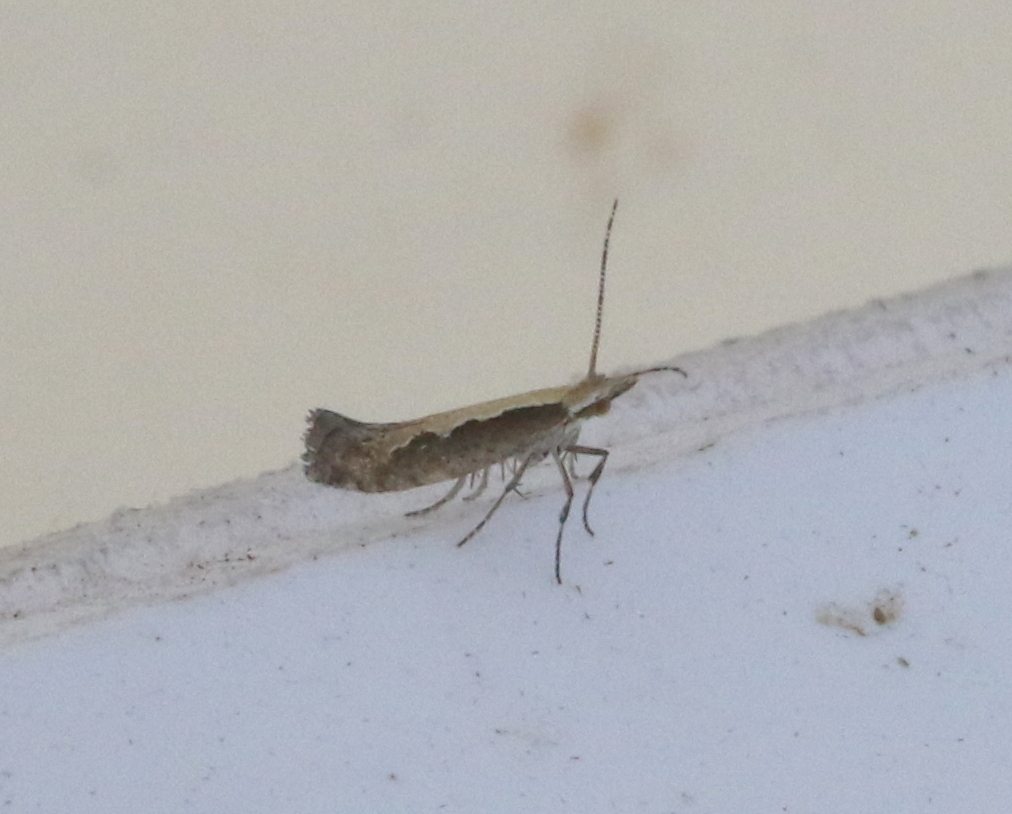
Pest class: diamondback_moth